Scott Bomar

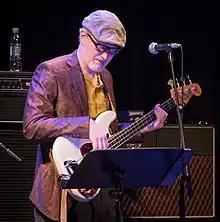
Bomar at stage with The Bo-Keys in 2017

Bomar won an Emmy for "Best Original Music" for the documentary, "I Am a Man: From Memphis, A Lesson in Life".